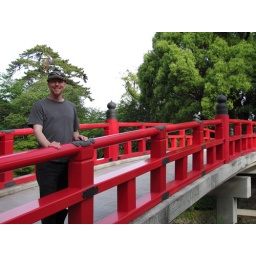
The bridge over the castle moat